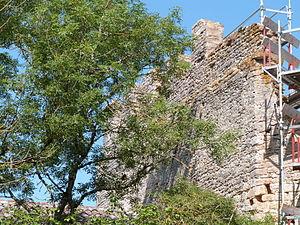
Créneaux d'Aujols